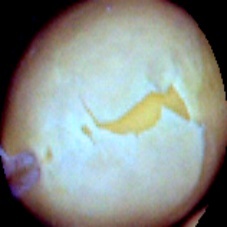
Label: Skin-damaged